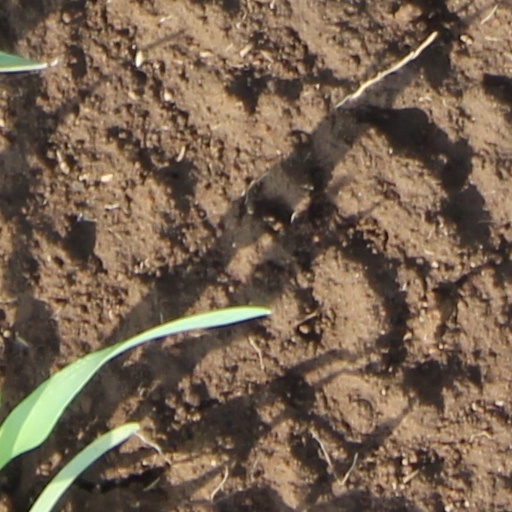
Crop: wheat